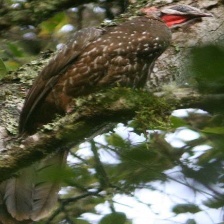
Species: BAND TAILED GUAN
Scientific name: PENELOPE ARGYROTIS